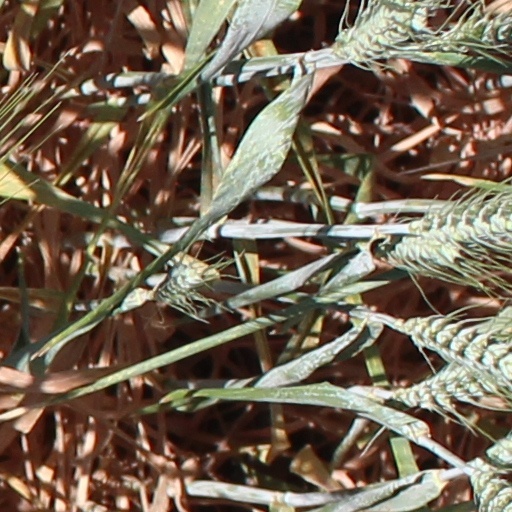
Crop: wheat